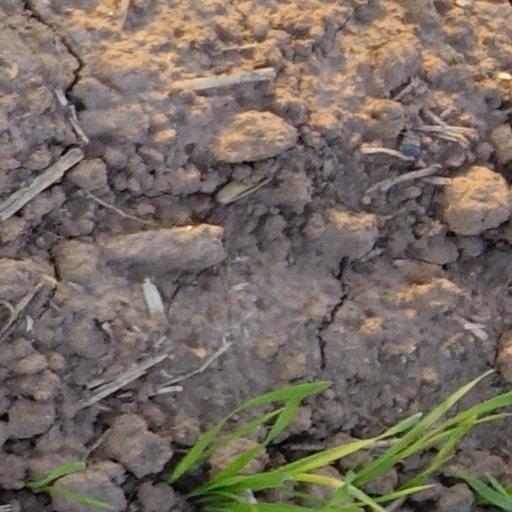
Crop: wheat